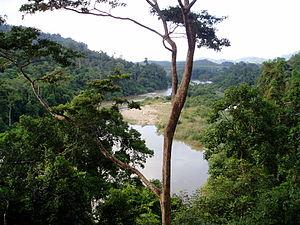
Le Tigre est une espèce de mammifère carnivore de la famille des félidés du genre Panthera. Aisément reconnaissable à sa fourrure rousse rayée de noir, il est le plus grand félin sauvage et l'un des plus grands carnivores terrestres. L'espèce est divisée en neuf sous-espèces présentant des différences mineures de taille ou de comportement. Superprédateur, il chasse principalement les cerfs et les sangliers, bien qu'il puisse s'attaquer à des proies de taille plus importante comme les buffles. Jusqu'au XIXᵉ siècle, le tigre était réputé mangeur d'hommes. La structure sociale des tigres en fait un animal solitaire ; le mâle possède un territoire qui englobe les domaines de plusieurs femelles et ne participe pas à l'éducation des petits.